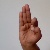
The image shows a hand gesture representing the letter 'F' in Indian Sign Language.